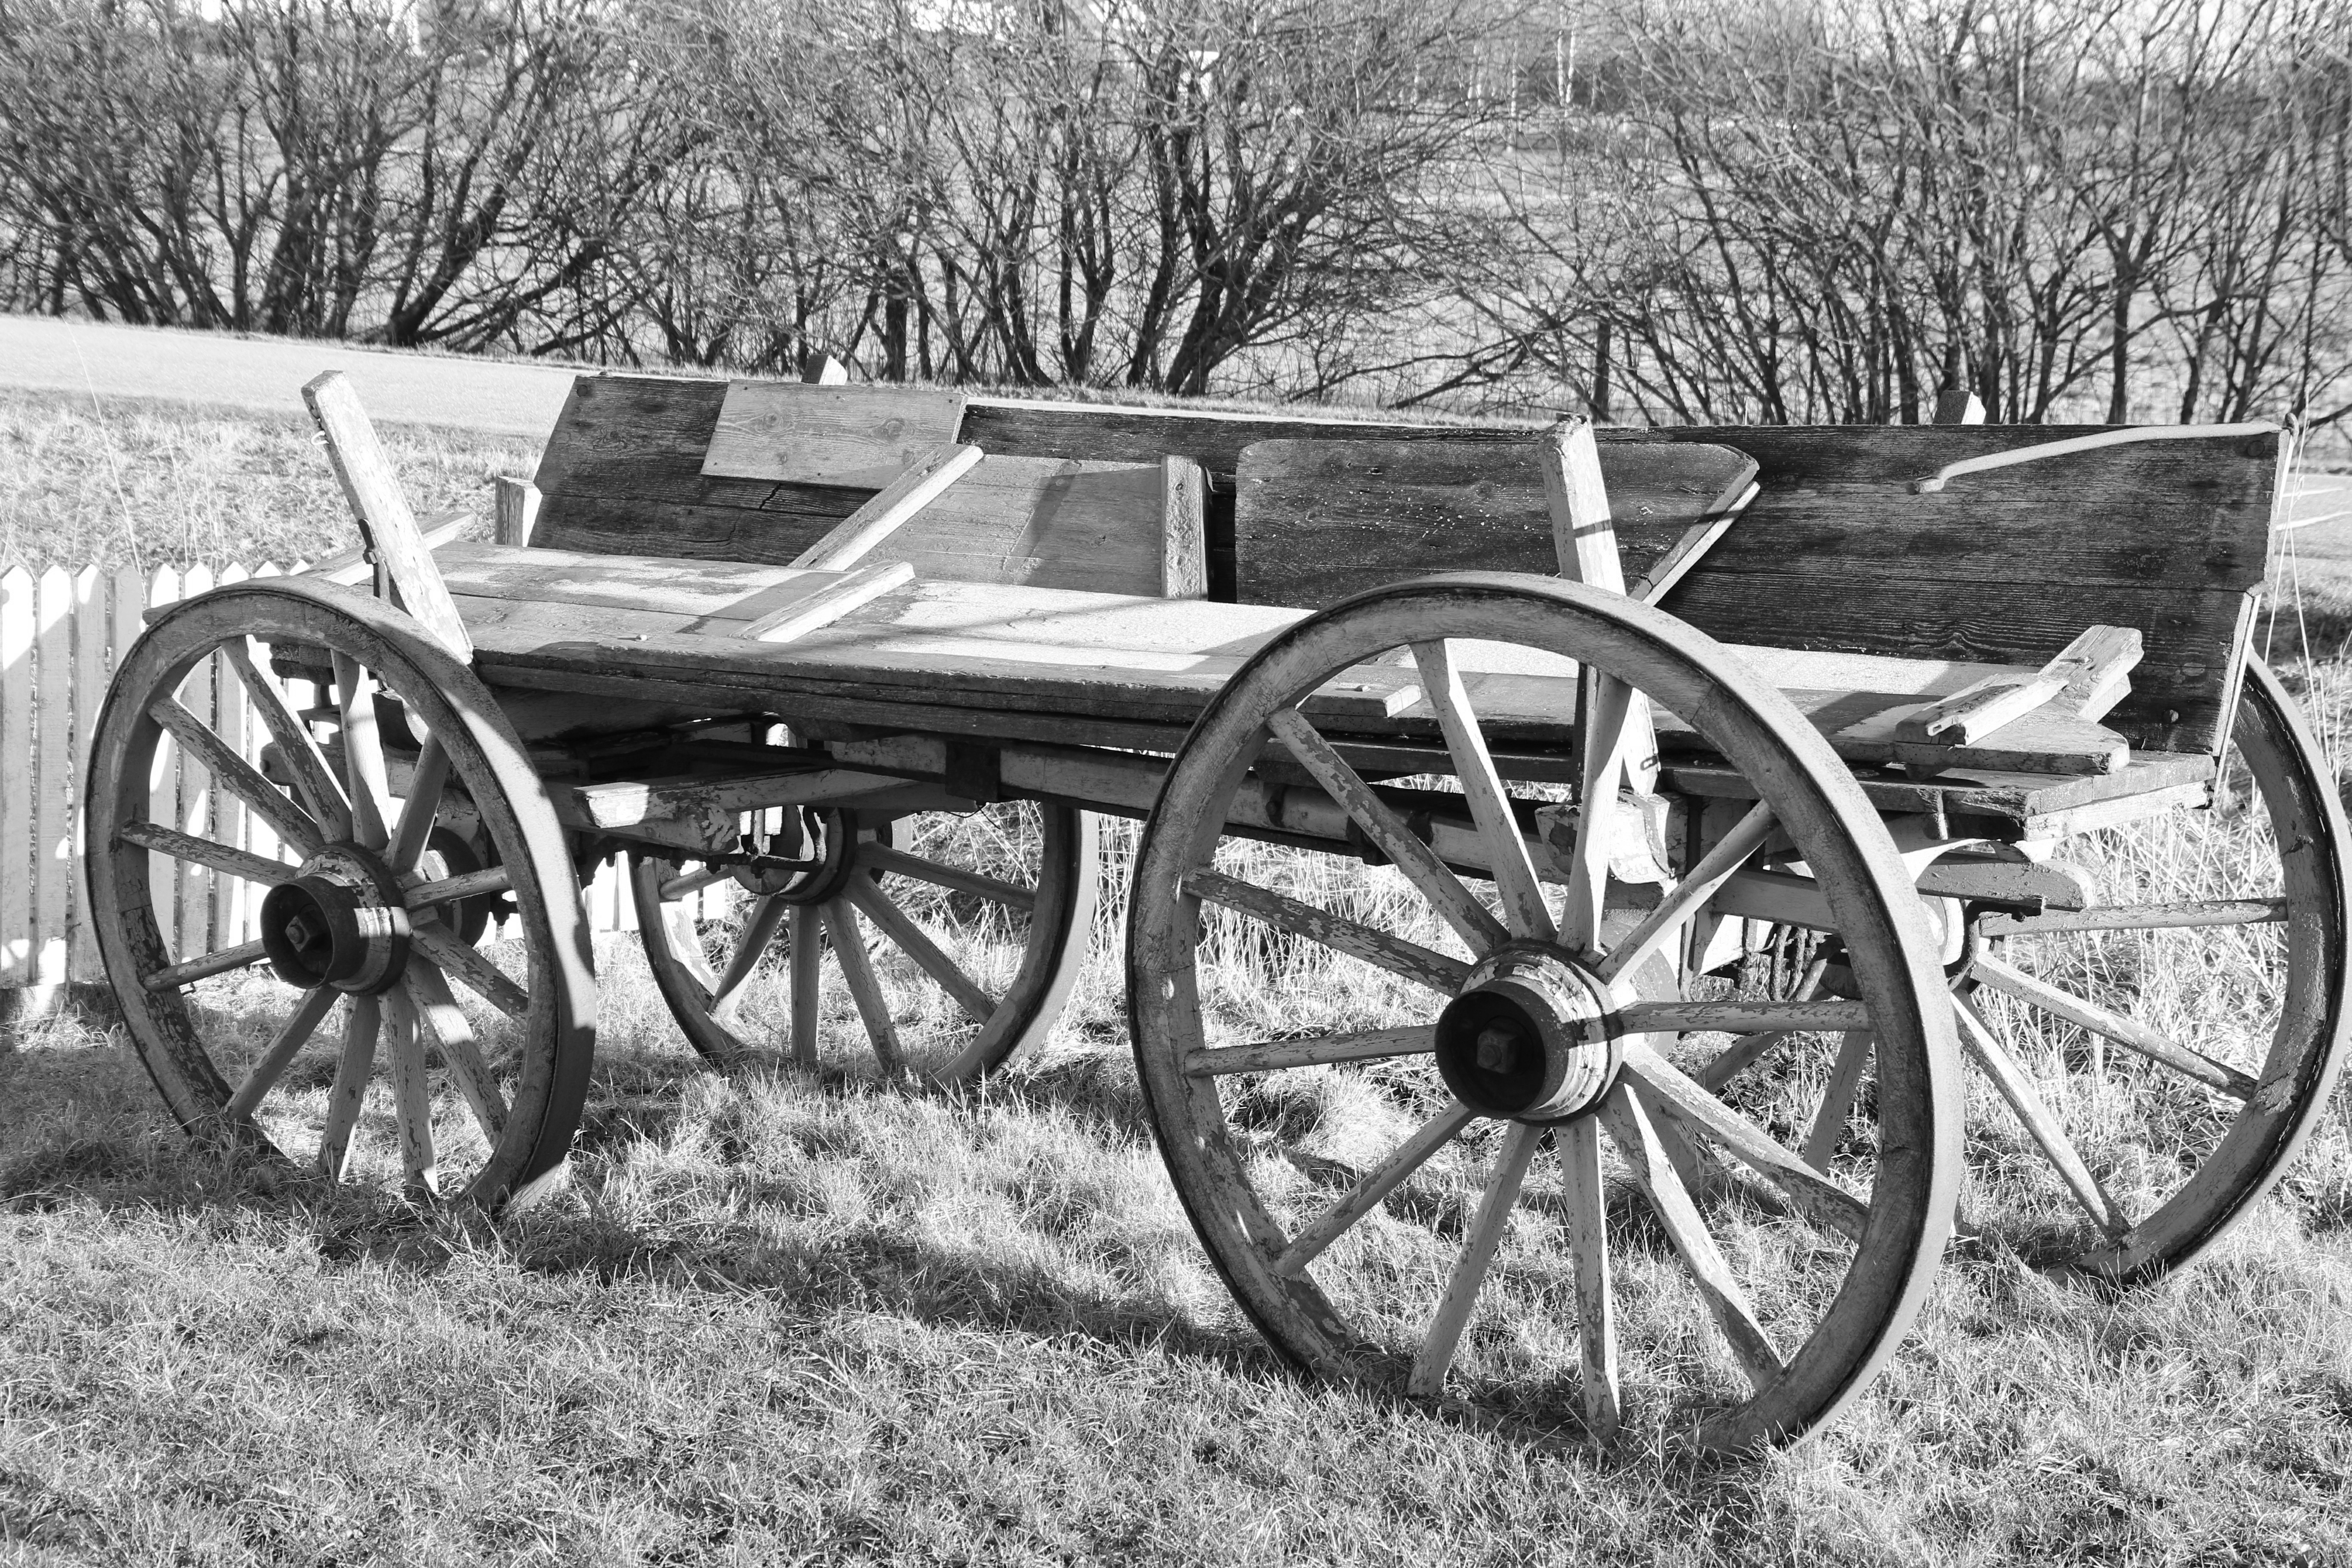
black and white, wheel, wagon, cart, old, vehicle, monochrome, black white, wheels, carriage, cannon, old days, land vehicle, monochrome photography, horse and buggy